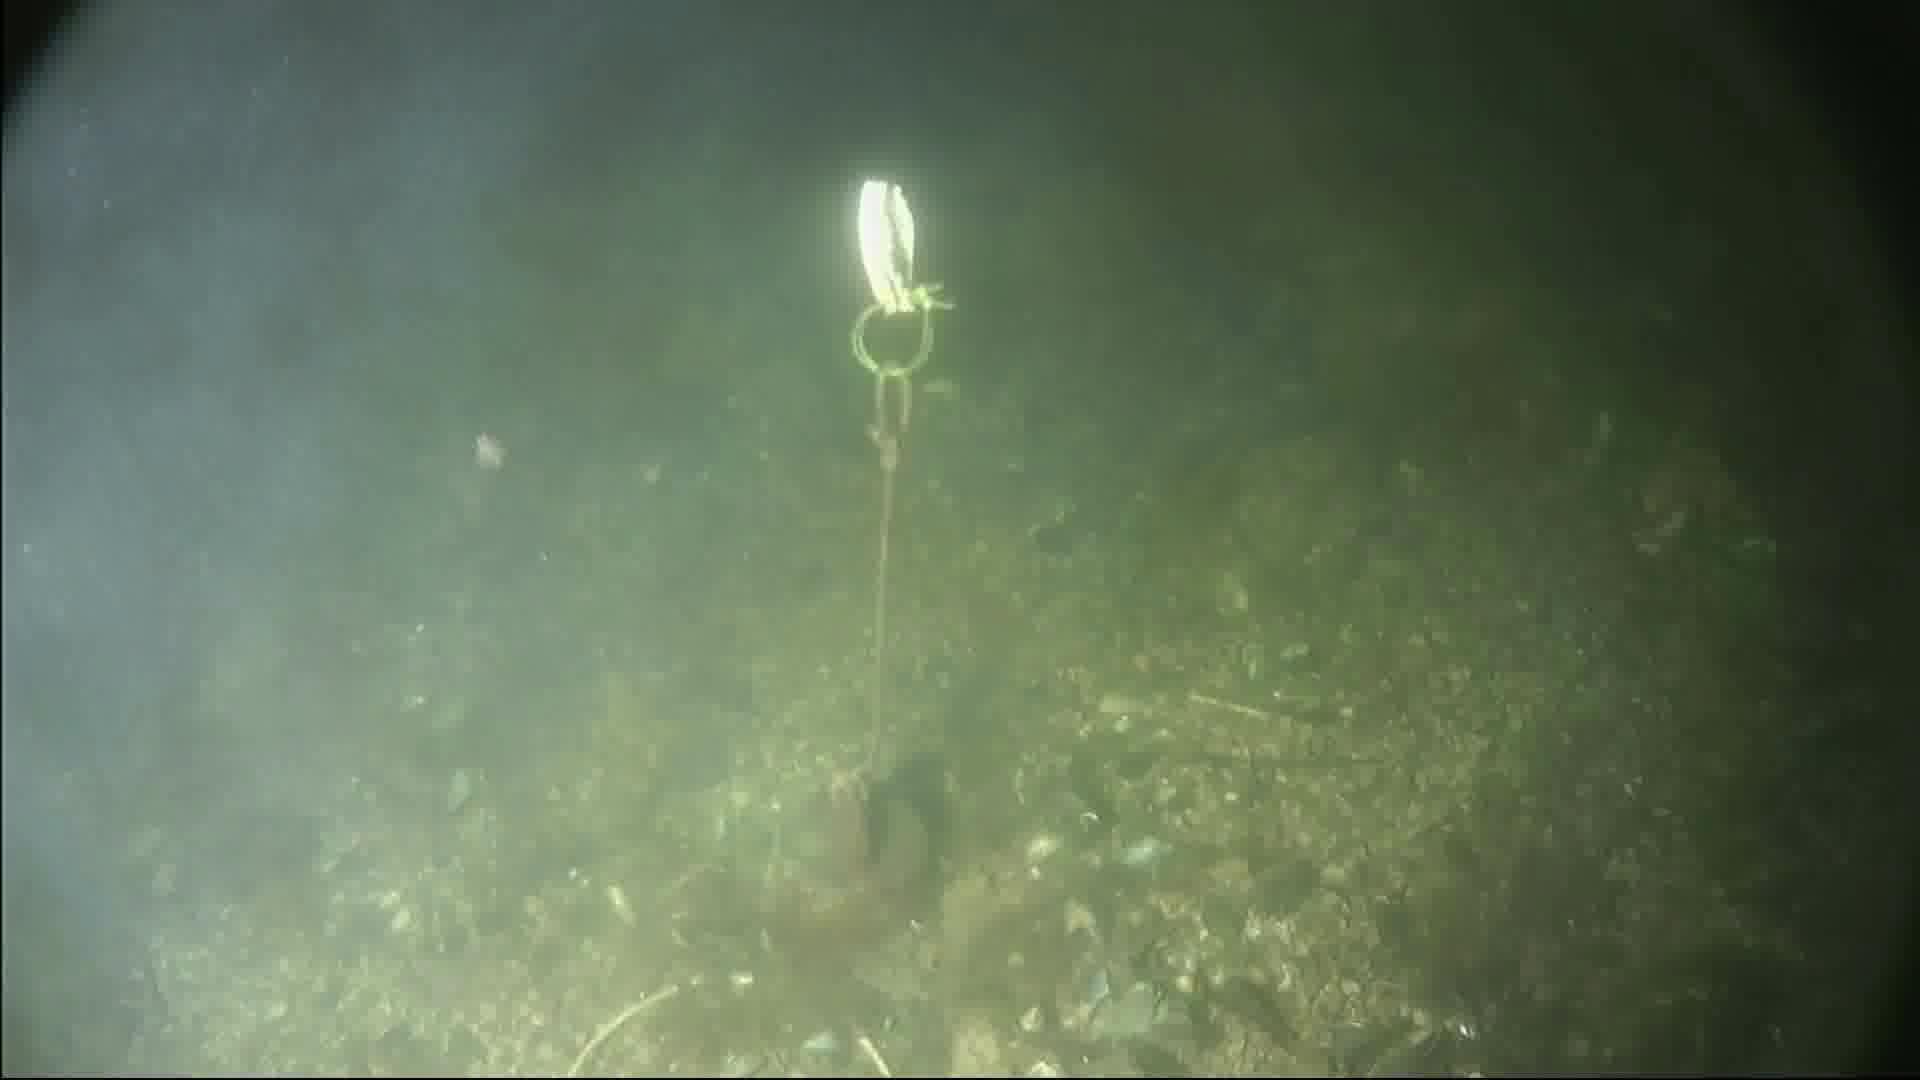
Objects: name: shrimp